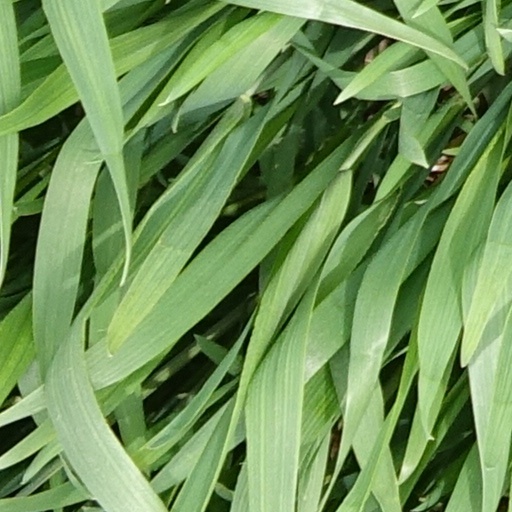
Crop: wheat